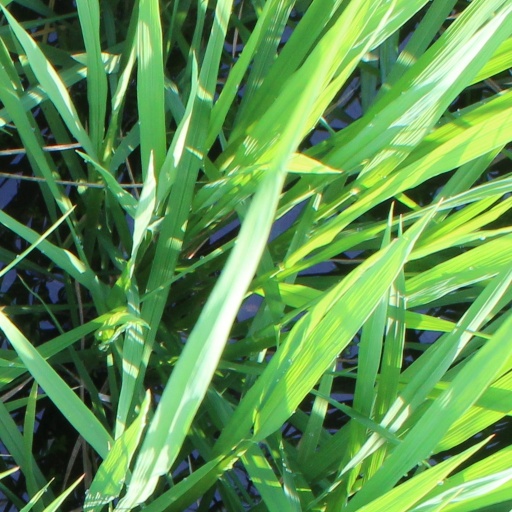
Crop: rice